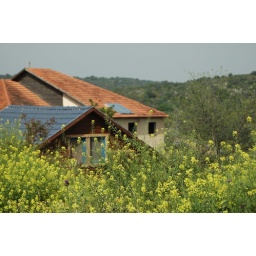
Little house in the field